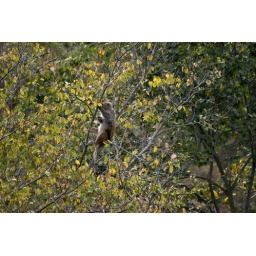
invation of mountain monkeys eating the sweet fruits and more in the village,